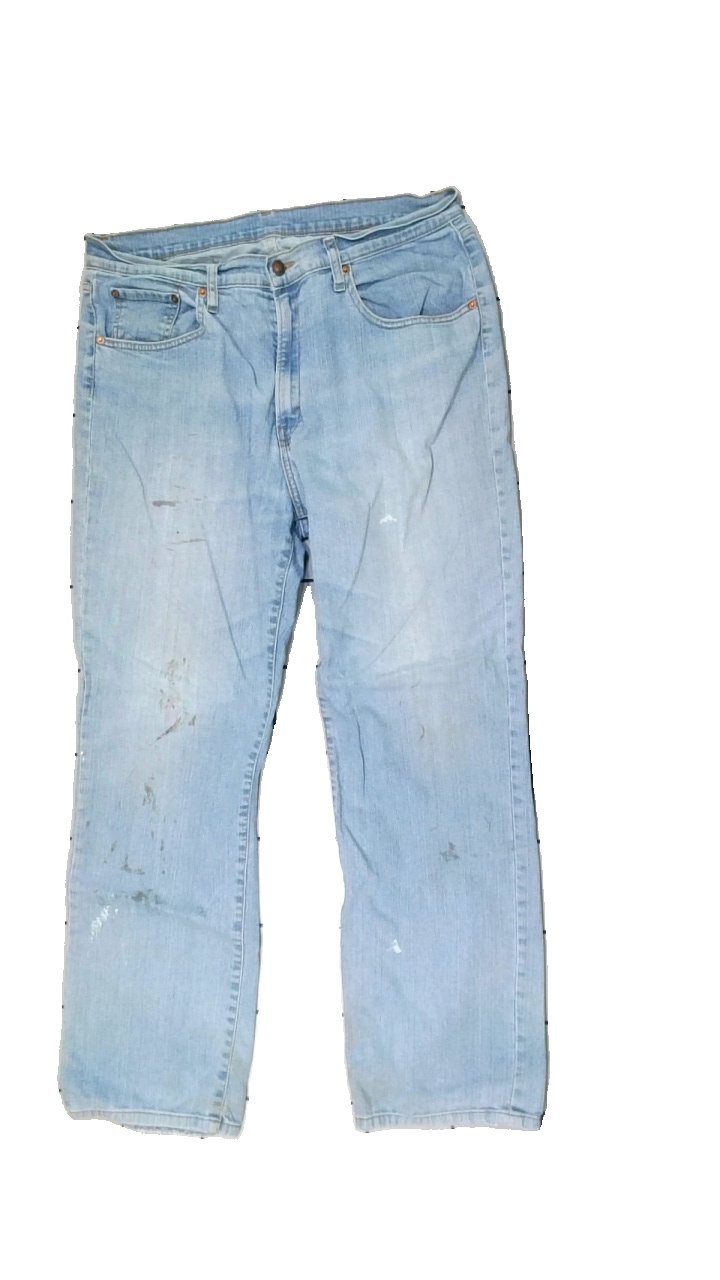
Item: Jeans (Ladies)
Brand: Missing
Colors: Blue
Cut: Regular
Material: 100% cotton
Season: All
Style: Denim
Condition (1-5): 3
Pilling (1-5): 3
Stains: Major
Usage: Recycle
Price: <50